Green Vault

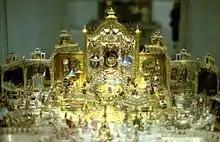
Royal Household at Delhi (1701-1708)

One of the most important statues in the collection is the "Moor with Emerald Cluster" ("Mohr mit Smaragdstufe"; also known as "Moor with Emerald Plate" or "Moor with Platter of Emeralds"). It was manufactured by the royal goldsmith Johann Melchior Dinglinger together with Balthasar Permoser, probably in 1724. The statue is high and richly decorated with jewels. It was created because Augustus the Strong wanted to exhibit a precious emerald cluster, studded with 16 dark green emeralds, in his new "Schatzkammer" museum. The emerald cluster, a "miracle of nature" which originally came from a Colombian mine, was given to Elector Augustus by Emperor Rudolf II as a gift in 1581. The "moor" is actually an elegantly dressed South American Indian, who presents the Colombian emerald cluster on a tray of tortoiseshell.